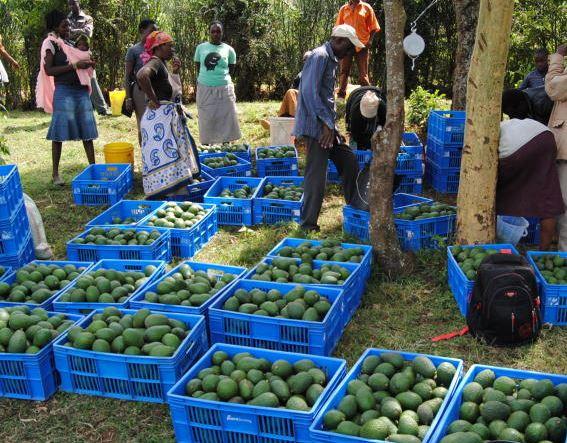
Jopo la wakulima waliopo katika eneo maalumu lililo mfano wa shamba lililo zungukwa na miti mirefu pamoja na vyombo vya umbo mraba  vyenye rangi ya bluu, vilivyo hifadhi mazao ya biashara ya matunda aina ya maparachichi ikiashiria kuwa ni eneo linalotumika kwaajili ya uzalishaji wa mazao hayo.